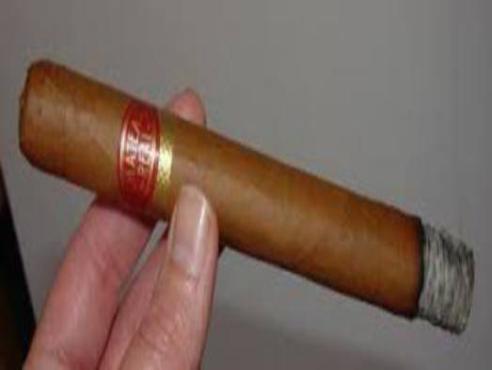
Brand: chateau real
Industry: Necessities